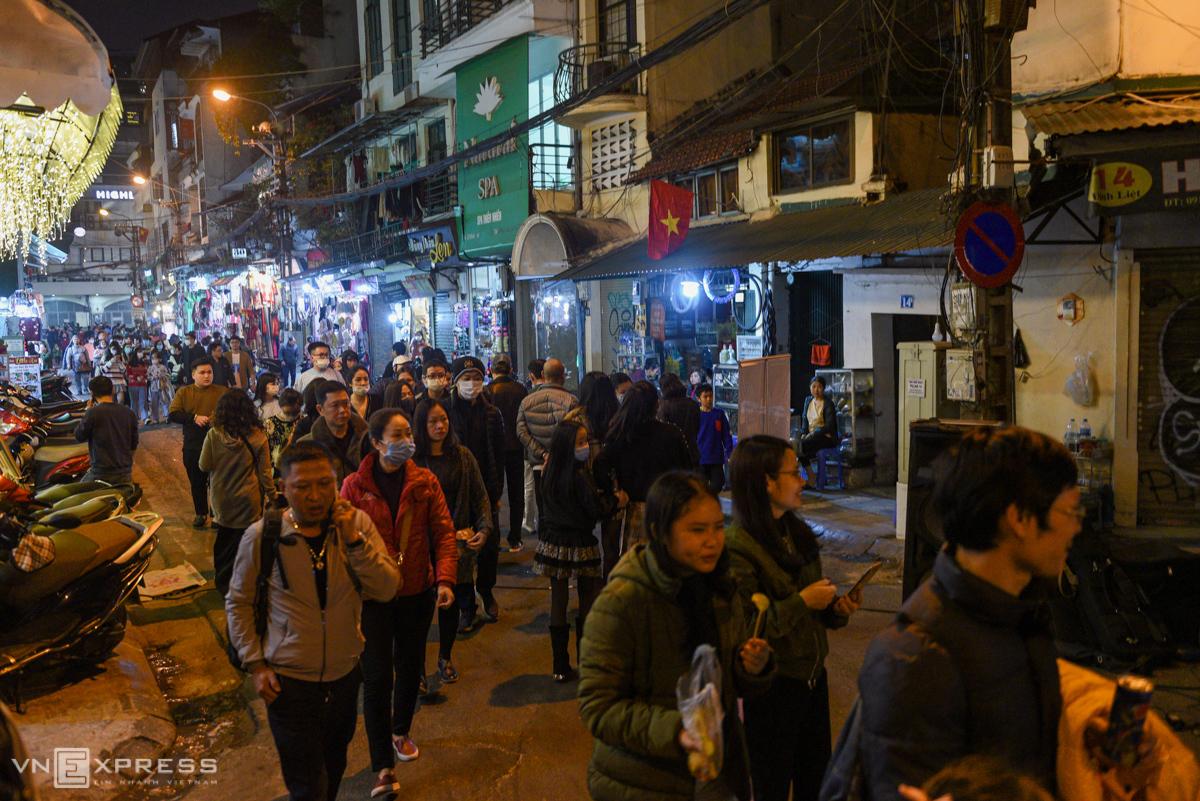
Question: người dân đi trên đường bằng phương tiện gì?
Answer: họ đi bộ